Financial endowment

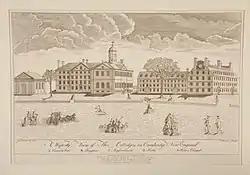
Engraving of Harvard College by Paul Revere, 1767. Harvard University's endowment was valued at $53.2 billion .

A financial endowment is a legal structure for managing, and in many cases indefinitely perpetuating, a pool of financial, real estate, or other investments for a specific purpose according to the will of its founders and donors. Endowments are often structured so that the inflation-adjusted principal or "corpus" value is kept intact, while a portion of the fund can be (and in some cases must be) spent each year, utilizing a prudent spending policy.